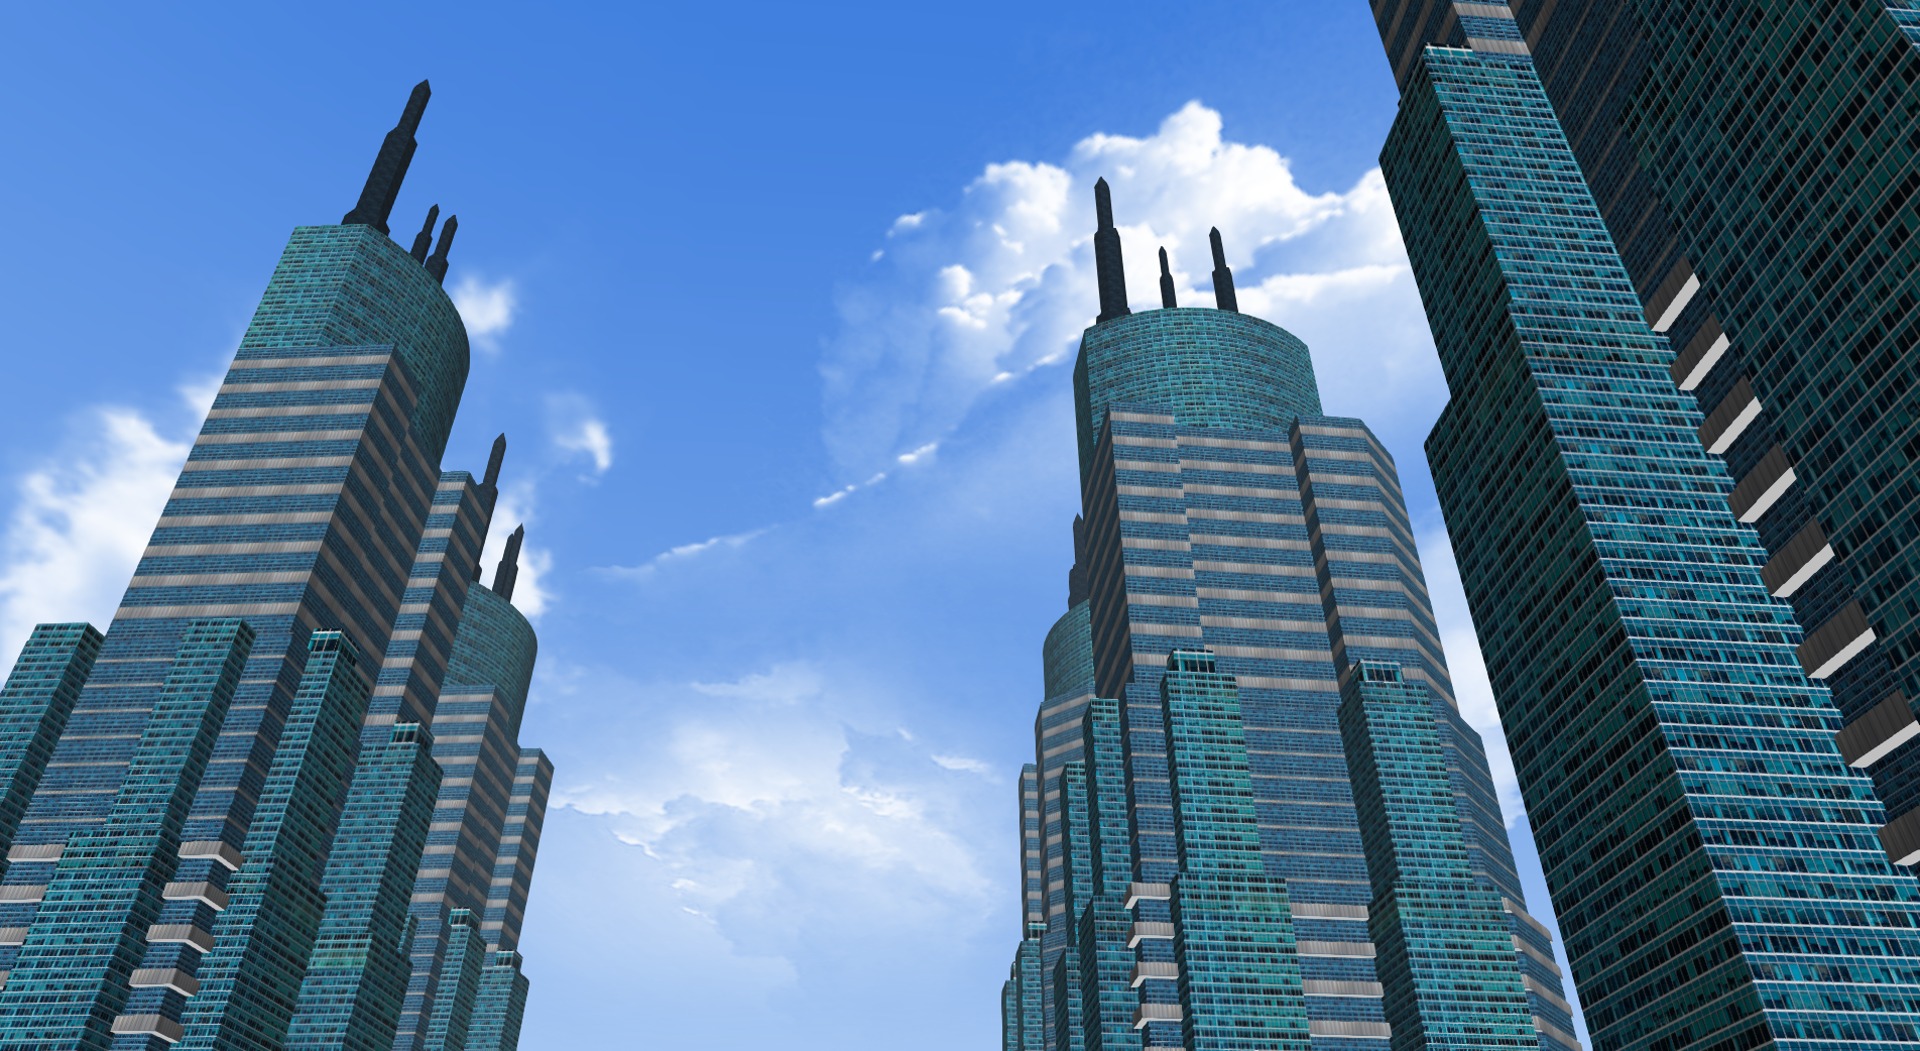
cloud, architecture, sky, skyline, building, city, skyscraper, cityscape, downtown, tower, landmark, blue, tower block, spire, metropolis, condominium, cumulus clouds, urban area, human settlement, metropolitan area